Construction of Arlington Memorial Bridge

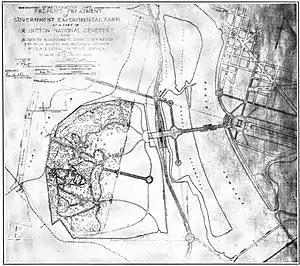
Original approved plan of 1926 for the design of Arlington Memorial Bridge's eastern and western approaches, and the treatment for the entrance to Rock Creek and Potomac Parkway.

The AMBC and CFA were not only concerned with constructing a bridge, but ensuring that the approaches to the bridge were appropriate for a grand memorial.